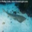
Label: ray